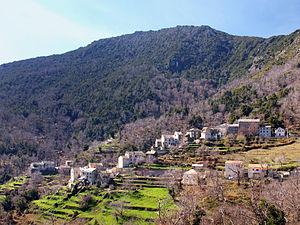
Ortiporio, Casacconi (Corse) - Hameau de Piazza
Ortiporio est une commune française située dans la circonscription départementale de la Haute-Corse et le territoire de la collectivité de Corse. Le village appartient à la piève de Casacconi, en Castagniccia.